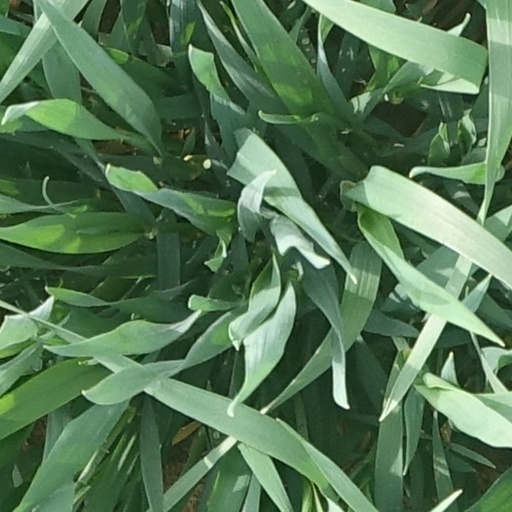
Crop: wheat